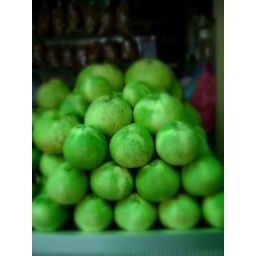
averaging 1 foot in diameter , this is a cross between oranges and lemons.